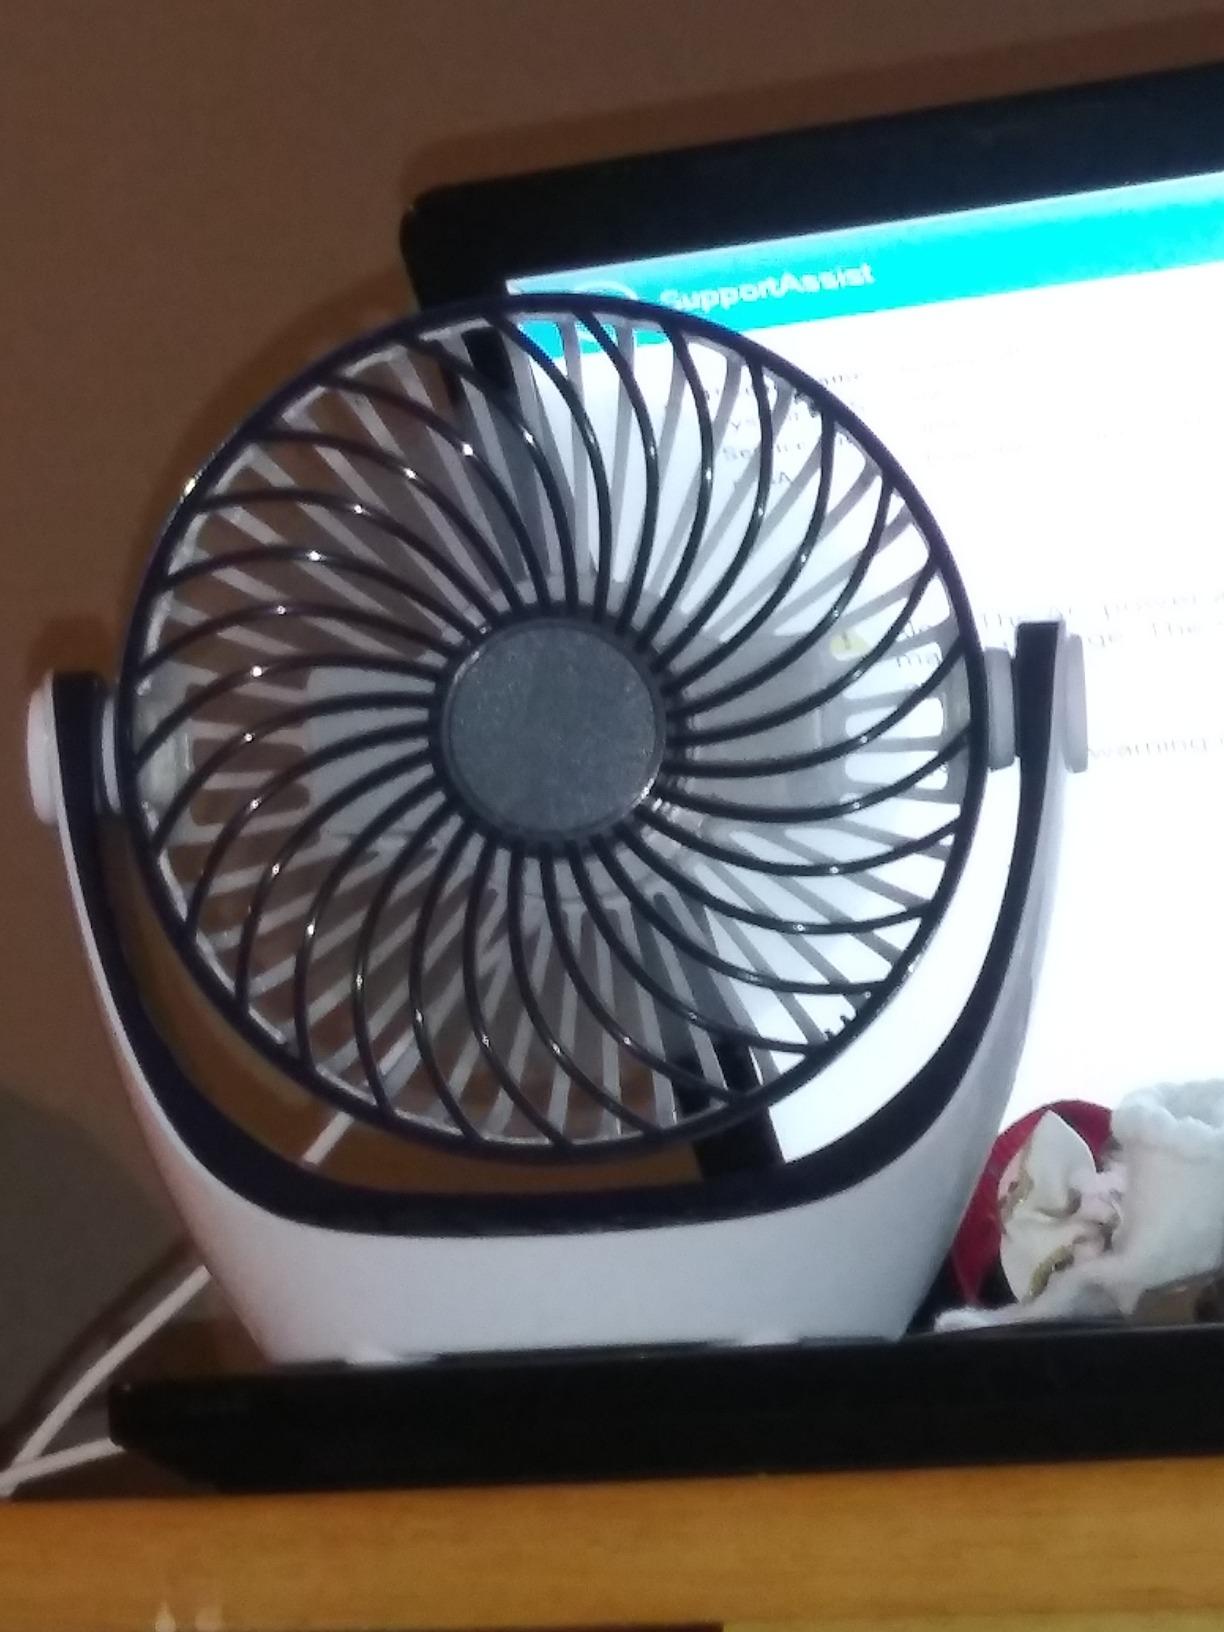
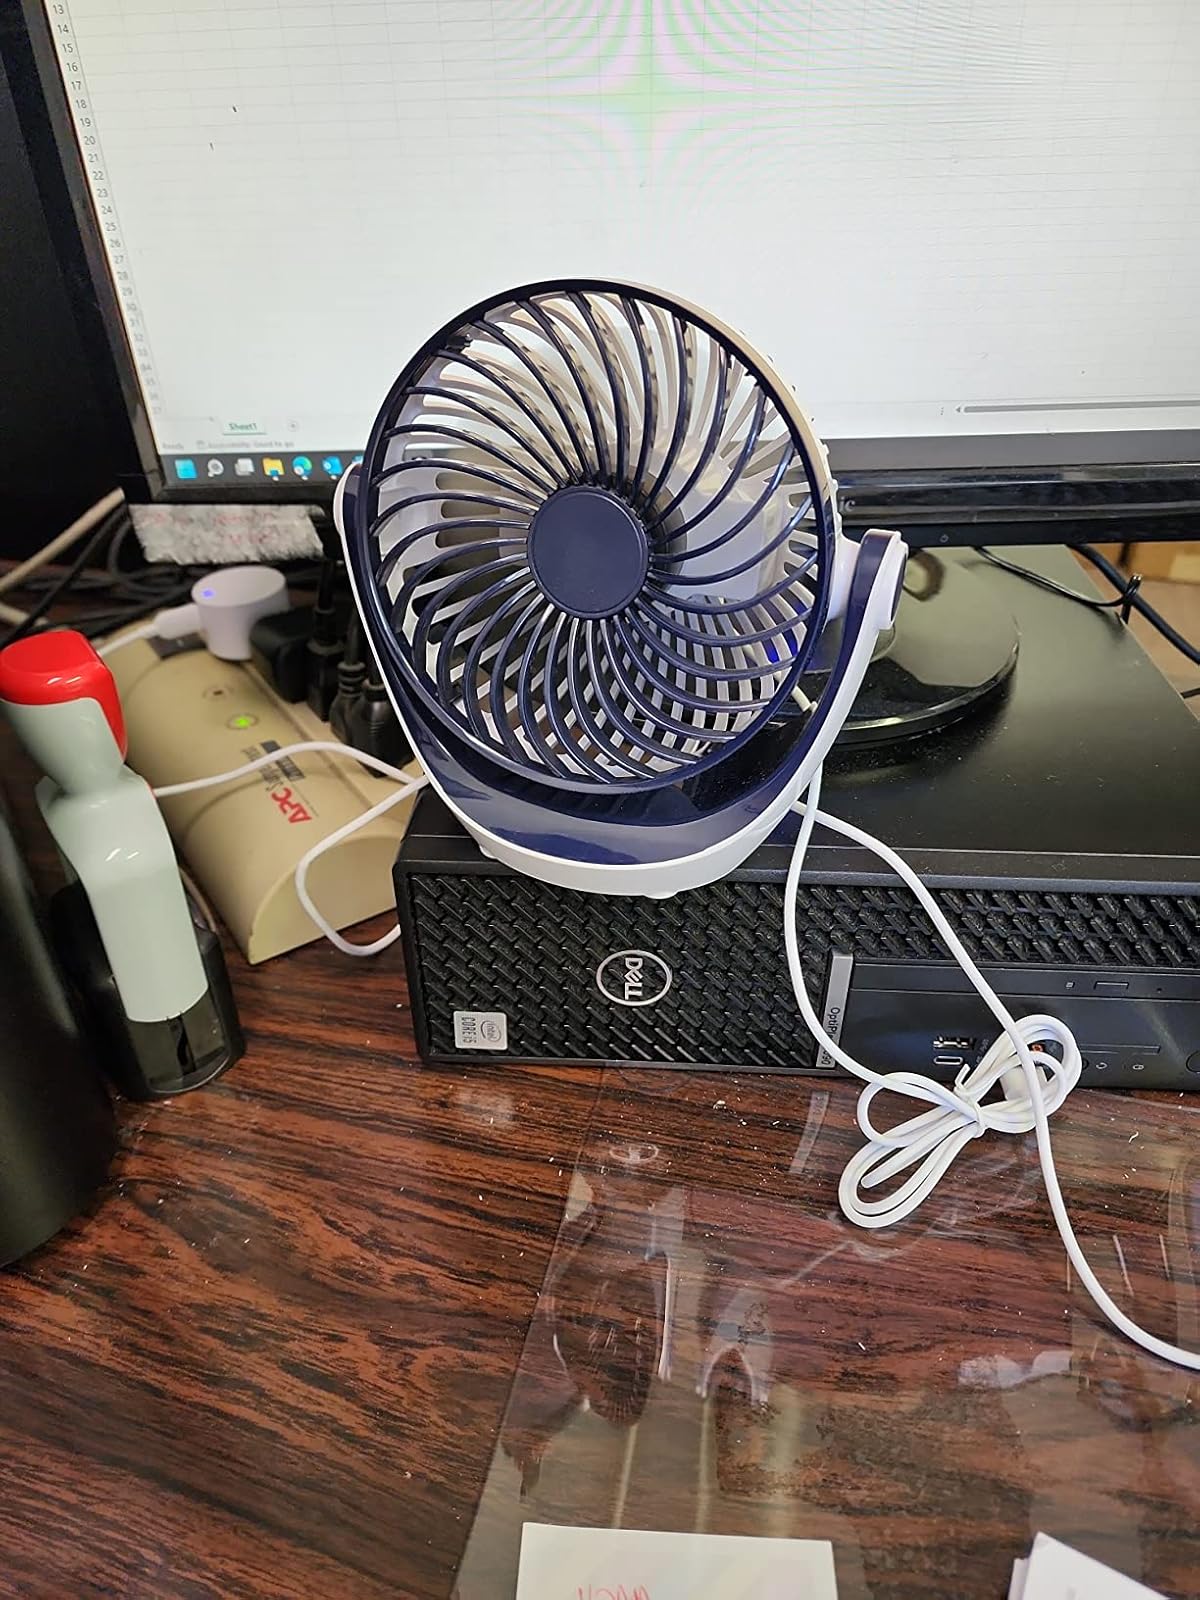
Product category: fan
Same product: yes